Mikoyan-Gurevich MiG-15

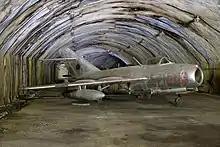
Former Albanian Air Force F-2 at Kuçovë Aerodrome

The USSR built 1344 MiG-15, 8352 MiG-15bis and 3434 two-seaters. It was also built under license in Czechoslovakia as the S-102 (MiG-15, 821 aircraft), S-103 (MiG-15bis, 620 aircraft) and CS-102 (MiG-15UTI, 2012 aircraft) and Poland as the Lim-1 (MiG-15, 227 aircraft) and Lim-2 (MiG-15bis, 500 aircraft). No two-seaters have been built in Poland as such – the SB Lim-1 and SB Lim-2 variants were remanufactured from hundreds of Polish-, Czech- and Soviet-built single-seaters.